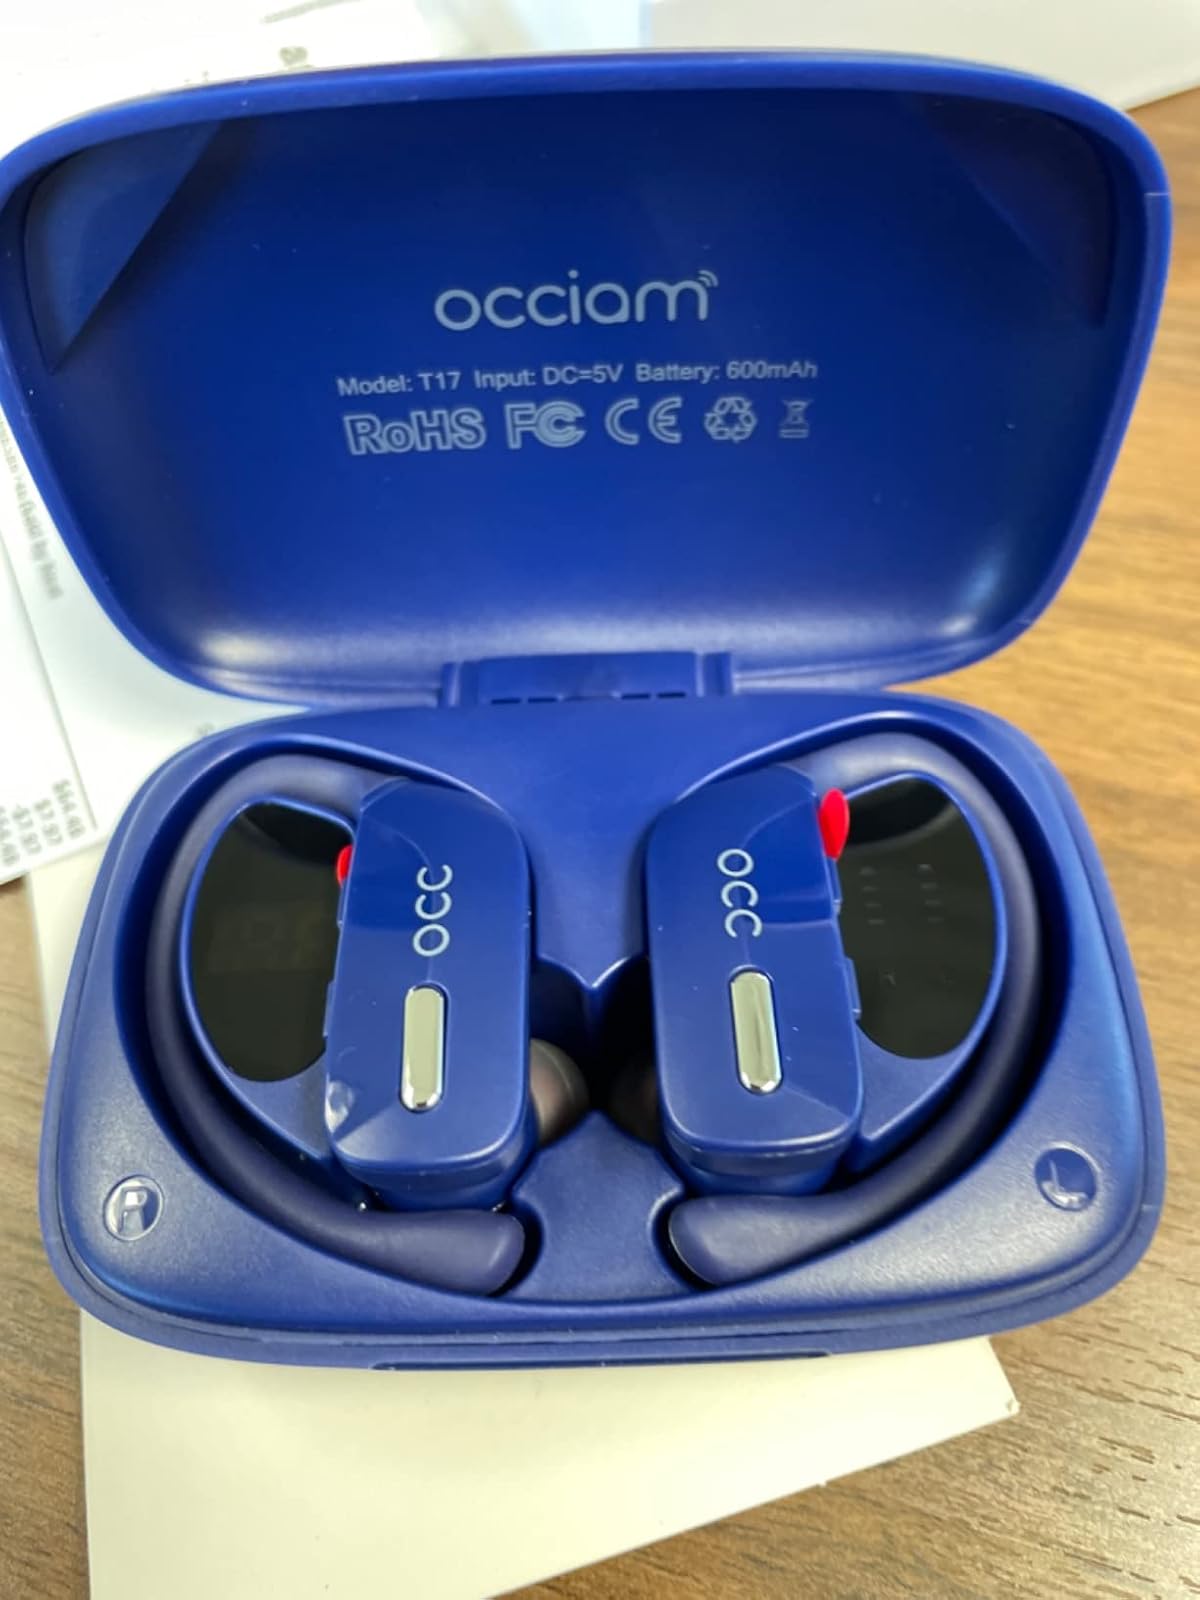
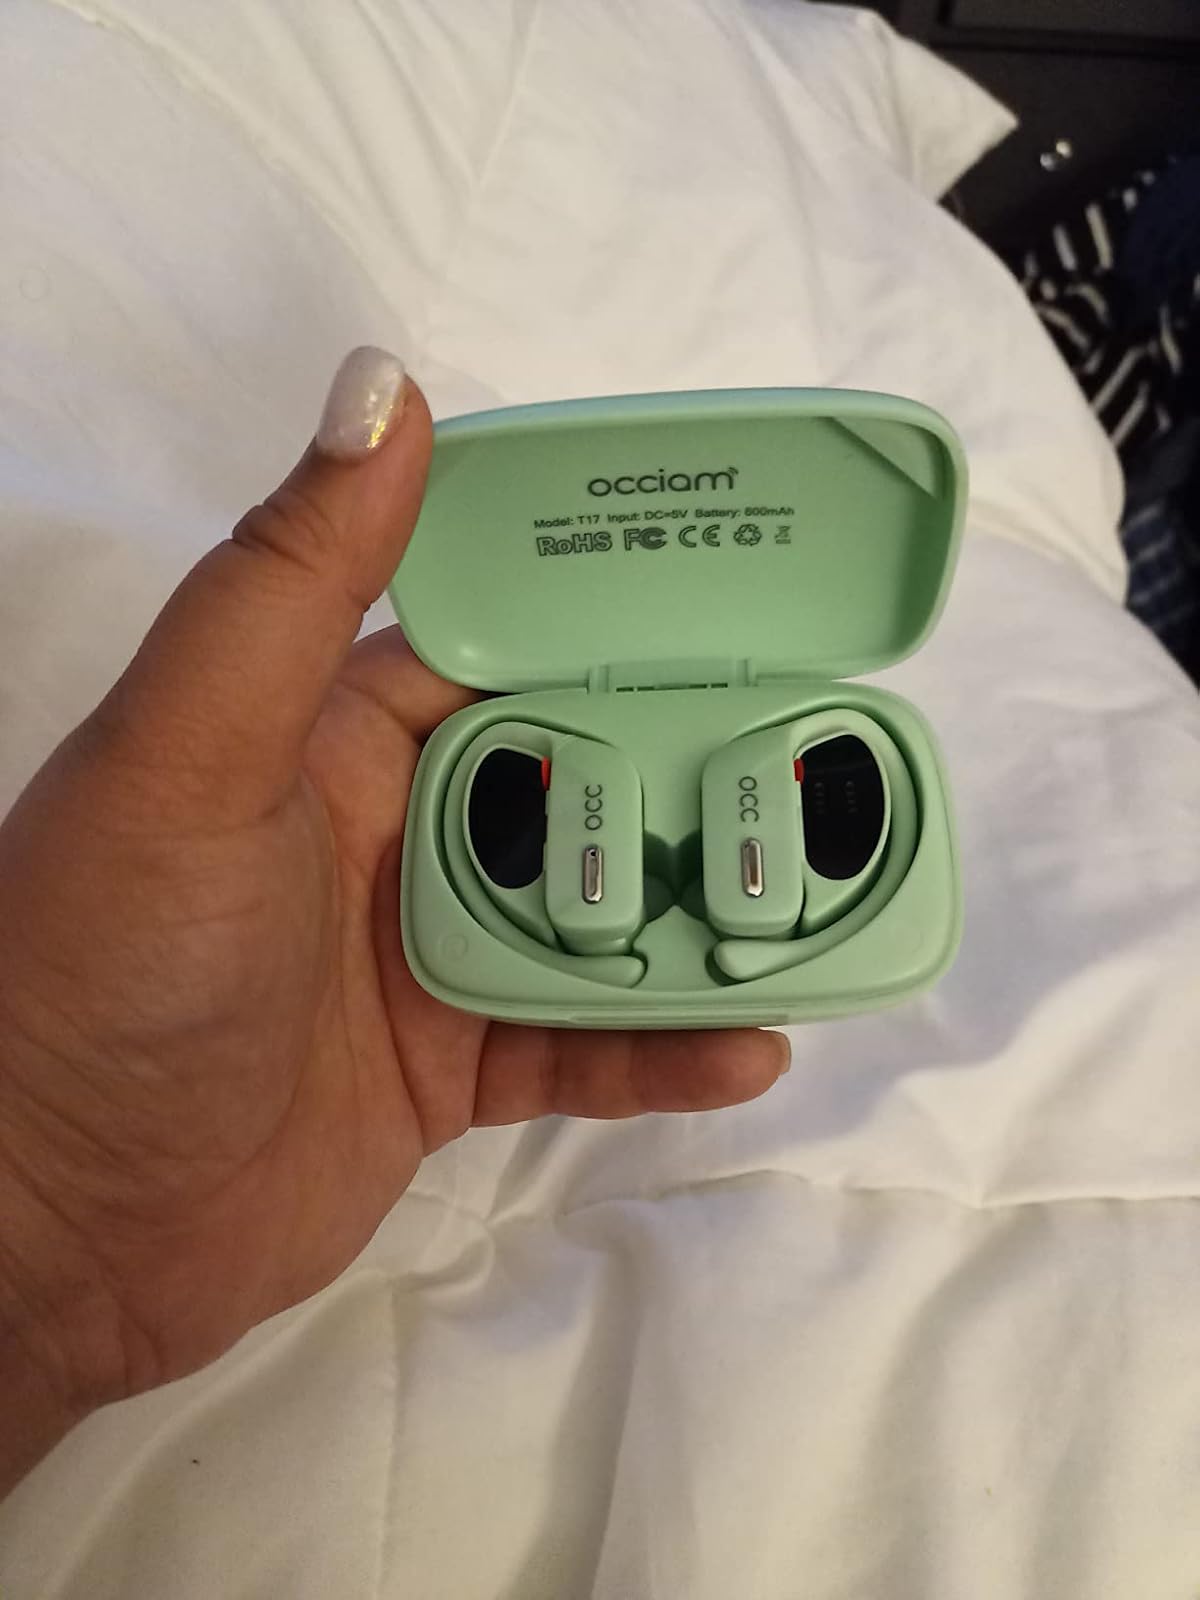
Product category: earbuds
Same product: no